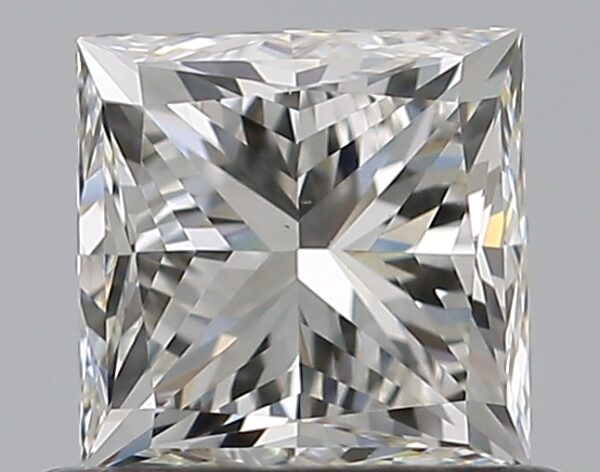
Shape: princess
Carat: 0.7
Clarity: VS1
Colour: I
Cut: GD
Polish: EX
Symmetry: GD
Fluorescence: F
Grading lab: GIA
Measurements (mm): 4.63 x 4.58 x 3.64